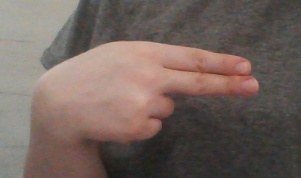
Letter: ain